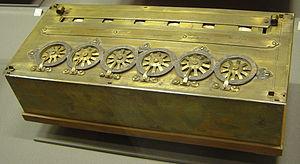
L'histoire des ordinateurs commence au milieu du XXᵉ siècle. Si les premiers ordinateurs ont été réalisés après la Seconde Guerre mondiale, leur conception héritait de diverses expériences comme l'Harvard Mark I et le Z3, machines électromécaniques programmables commencées en 1939, et surtout de deux calculateurs électroniques : le Colossus du service de cryptanalyse britannique en 1943, l'ENIAC en 1945. À l'arrière-plan on peut mentionner des théories comme la « machine de Turing », ou des combinaisons de techniques bien plus anciennes comme les premières machines à calculer mécaniques et les premières machines à tisser automatisées par la lecture de cartes et de rubans perforés.
Blaise Pascal, né le 19 juin 1623 à Clermont en Auvergne et mort le 19 août 1662 à Paris, est un mathématicien, physicien, inventeur, philosophe, moraliste et théologien français.
Une calculatrice ou calculette est une machine conçue pour simplifier et fiabiliser des opérations de calcul. D'abord mécanique, puis électromécanique, la machine à calculer est devenue électronique dans les années 1960, avec l'introduction de la première machine à calculer électronique en 1961, suivie d'une miniaturisation accélérée des circuits intégrés.
Première génération : des relais aux lampes
Blaise Pascal commence le développement de la Pascaline qui aboutira à l'invention de la machine à calculer en 1645.
Début du minimum de Maunder : diminution prolongé du nombre des taches solaires entre 1645 et 1715.
La « révolution numérique » désigne le bouleversement profond des sociétés provoqué par l'essor des techniques numériques telles que l'informatique et le développement du réseau Internet.
L’histoire des techniques est l’étude de toutes les réalisations techniques de l’Homme, de leur contexte d’apparition comme de leurs répercussions sur la société. La lecture la plus courante de cette histoire est que les progrès techniques répondent à des nécessités économiques, militaires ou sociales, et sont personnalisés par des intentions et des projets individuels. Leurs histoires au cours des âges sont donc étroitement liées aux évolutions des diverses civilisations humaines.
La pascaline, initialement dénommée machine d’arithmétique puis roue pascaline, est une calculatrice mécanique inventée par Blaise Pascal et considérée comme la première machine à calculer. C'est en 1642, à l'âge de dix-neuf ans, qu'il en conçut l’idée, voulant soulager la tâche de son père qui venait d’être nommé surintendant de la Haute-Normandie par le cardinal de Richelieu et qui devait remettre en ordre les recettes fiscales de cette province ; elle permettait d’additionner et de soustraire deux nombres d'une façon directe et de faire des multiplications et des divisions par répétitions.
L'addition est une opération élémentaire, permettant notamment de décrire la réunion de quantités ou l'adjonction de grandeurs extensives de même nature, comme les longueurs, les aires, ou les volumes. En particulier en physique, l'addition de deux grandeurs ne peut s'effectuer numériquement que si ces grandeurs sont exprimées avec la même unité de mesure. Le résultat d'une addition est appelé une somme, et les nombres que l'on additionne, les termes.